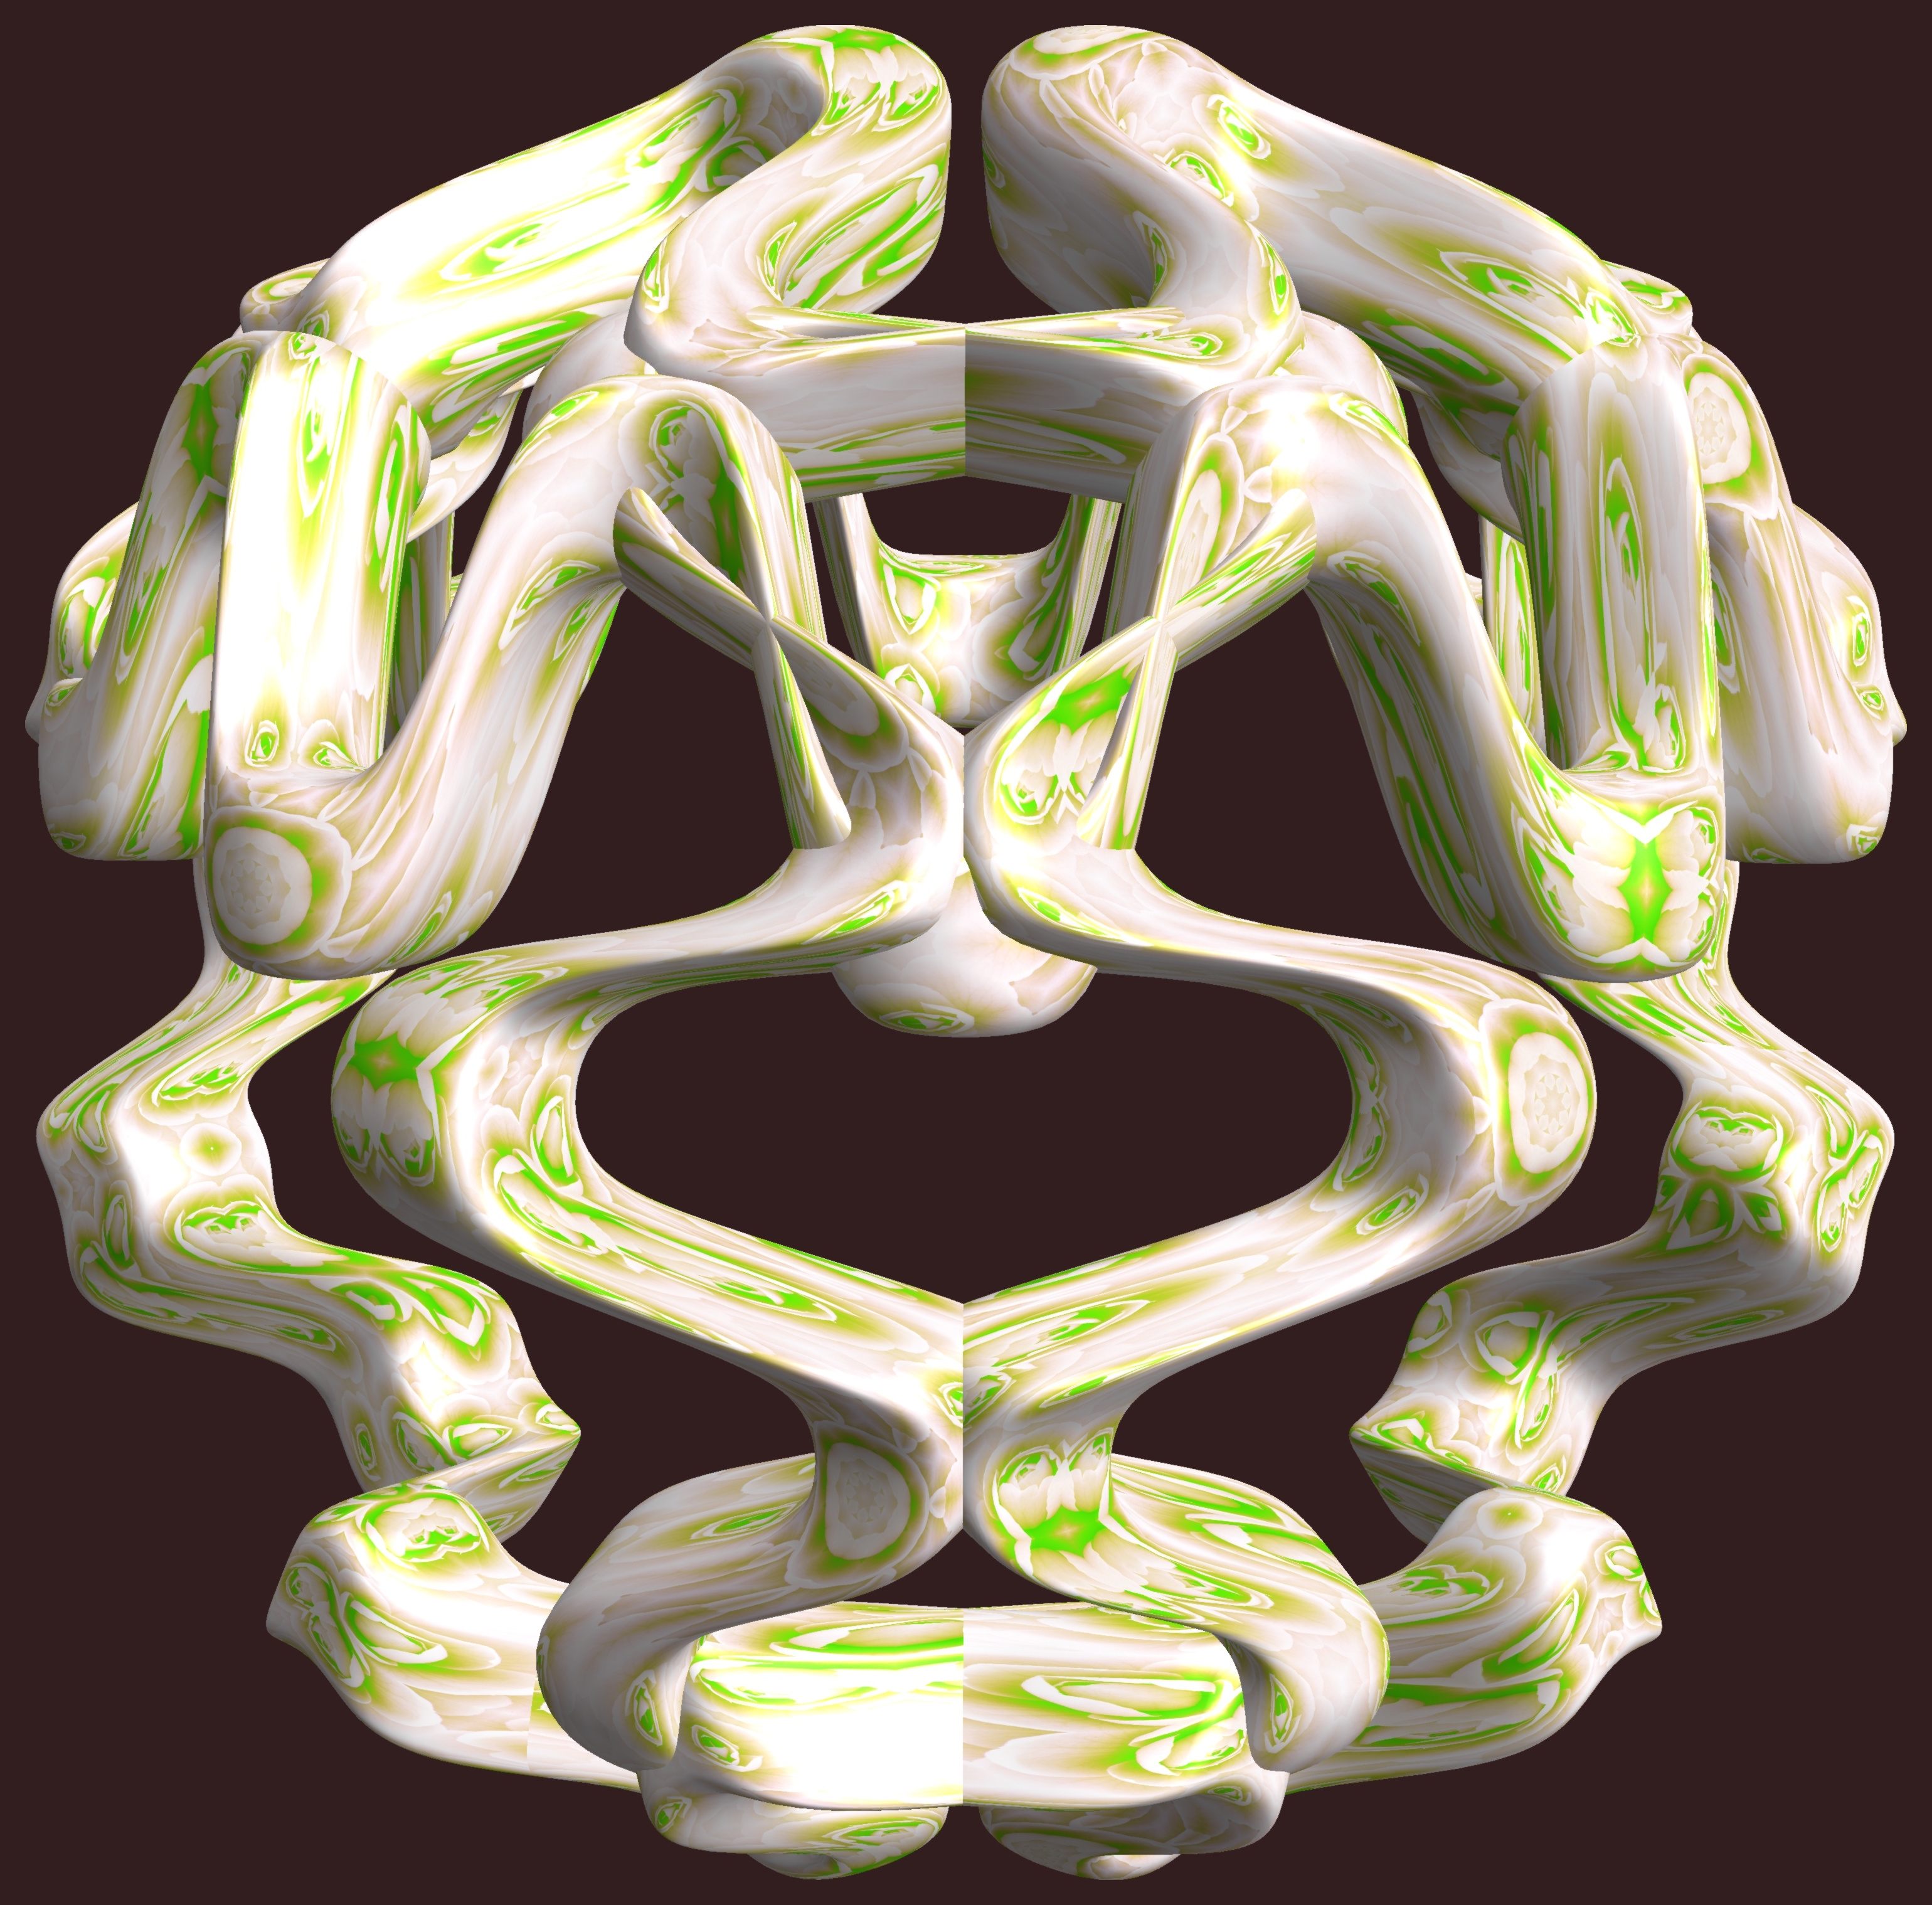
abstract, structure, texture, pattern, geometry, bone, font, sculpture, art, illustration, design, symmetry, 3d, graphic, shape, torus, mathematica, cg, parametricplot3d, code, program, algorithm, mapping, geometricsculpture